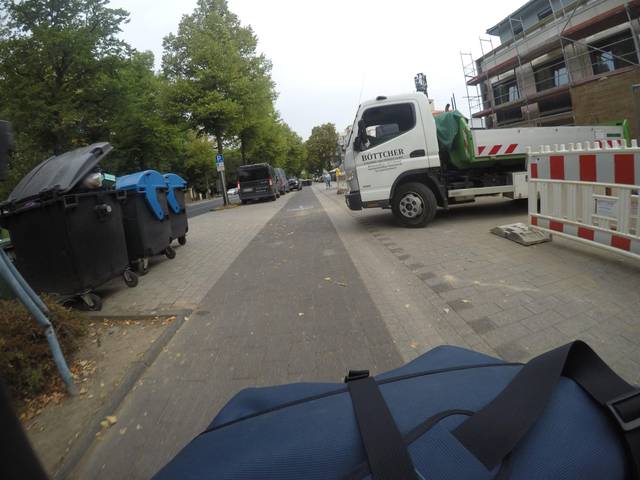
Region: Germany
Coordinates: 50.754, 7.072